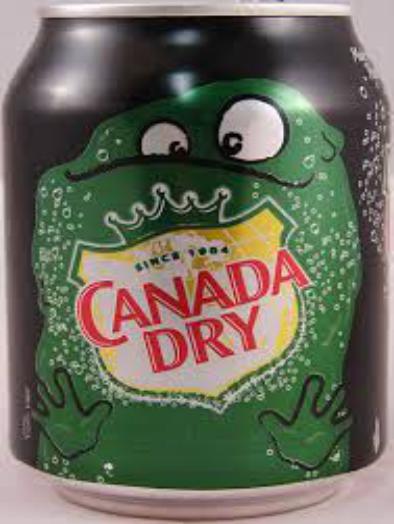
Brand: Canada Dry
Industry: Food